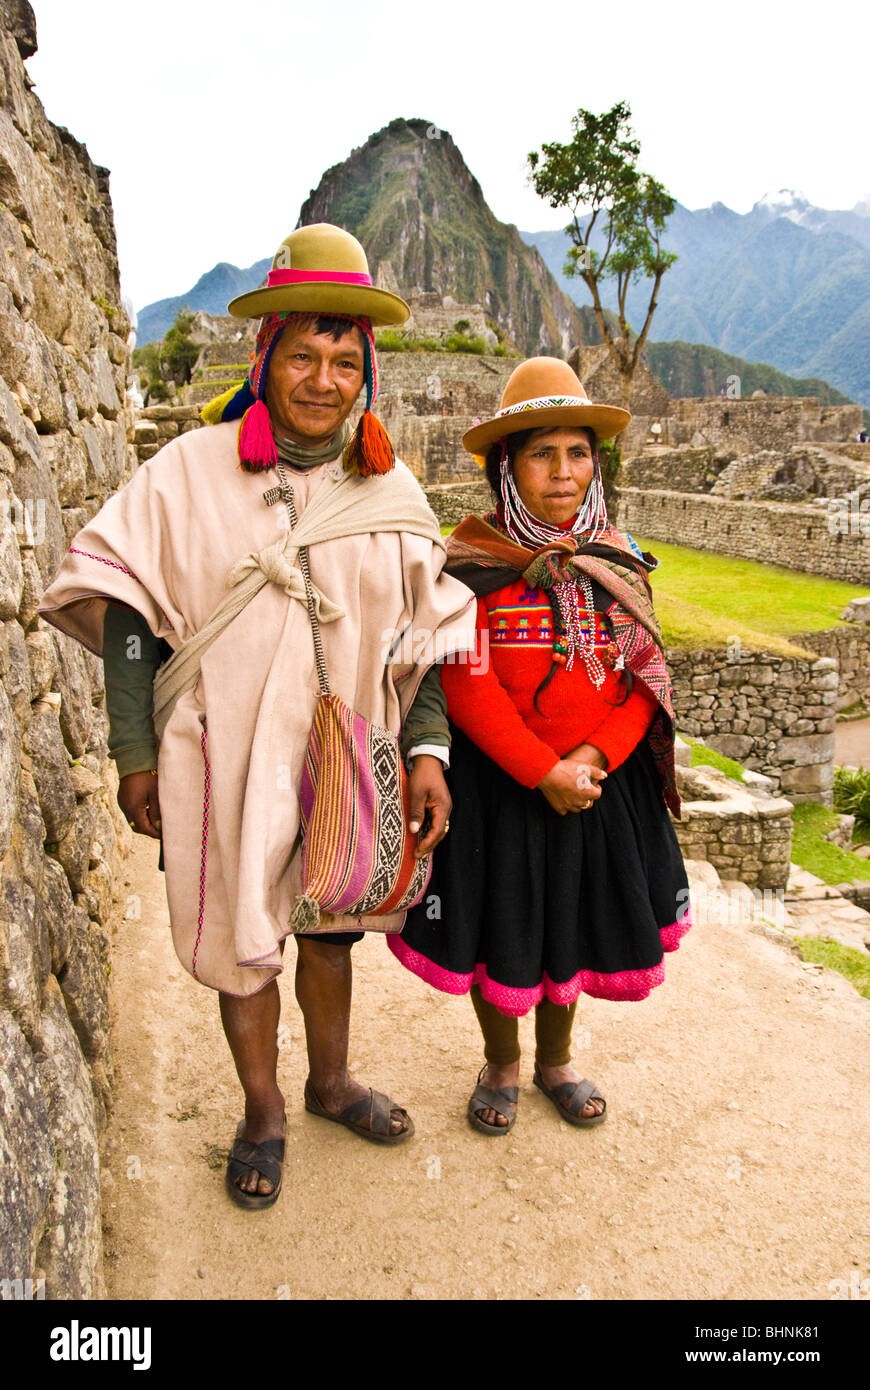
Landmark: Machu Picchu